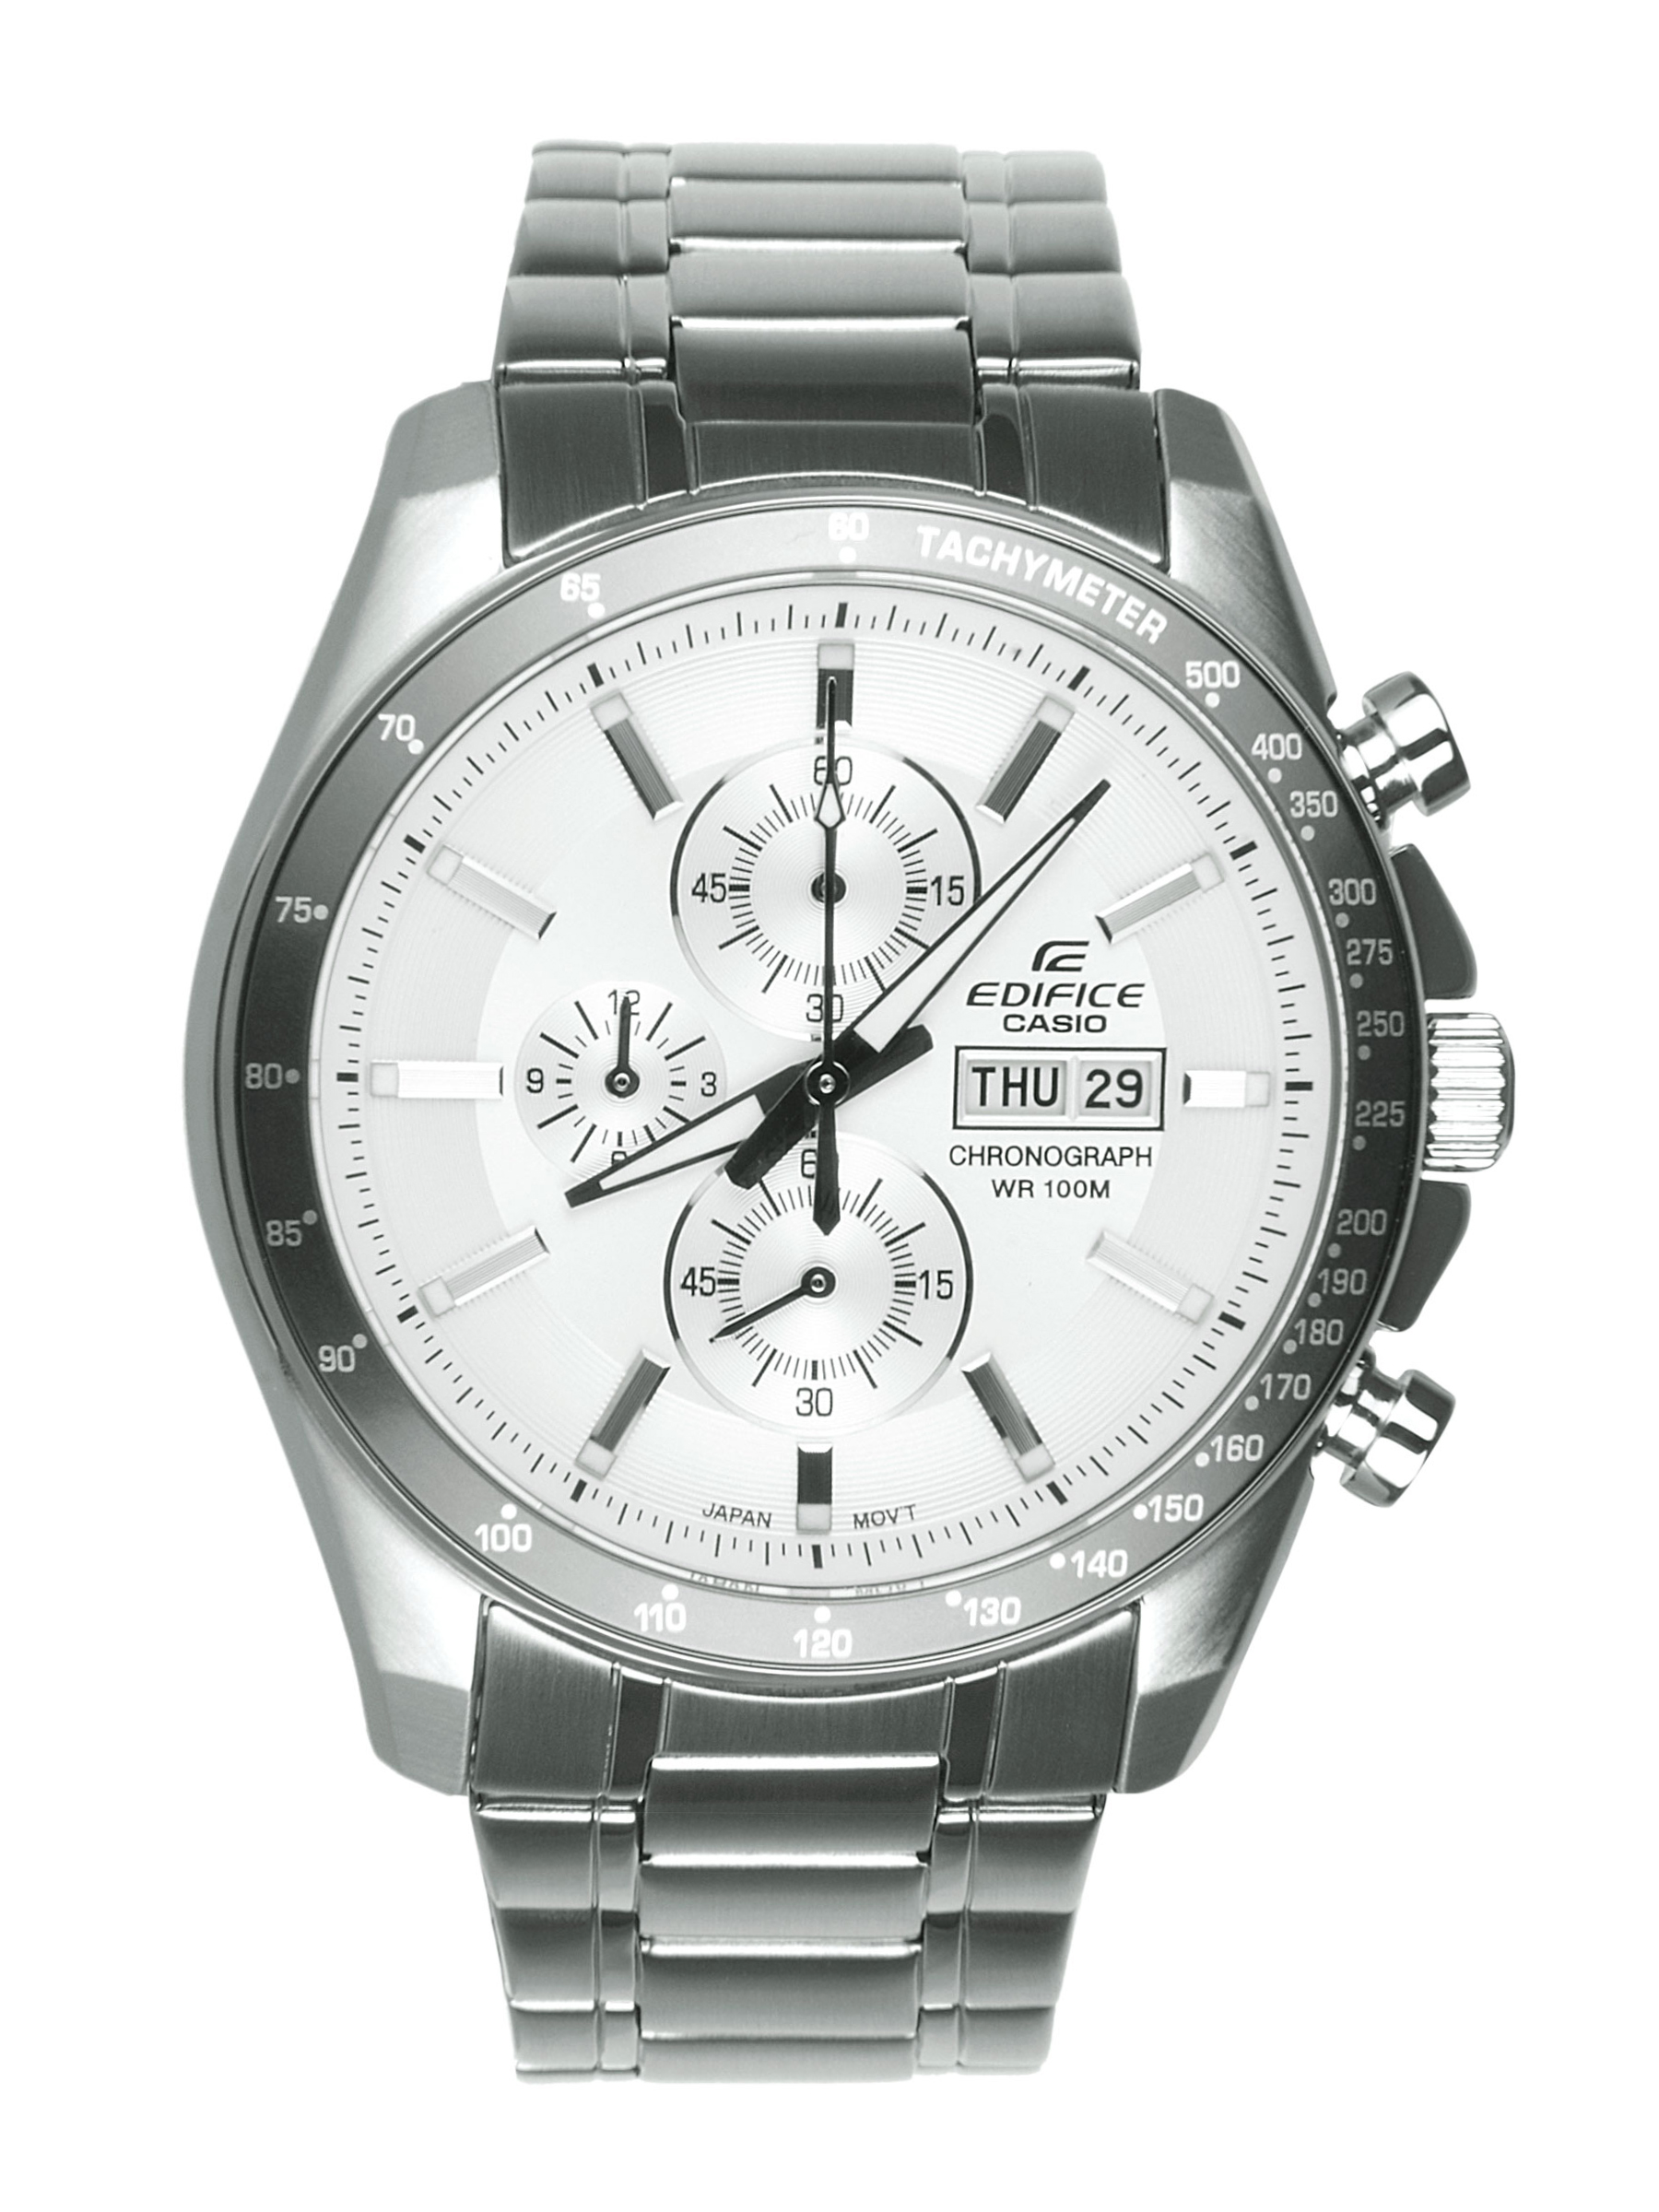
Casio Men Steel Watch EX045 EFR-502D-7AVDF
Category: Accessories / Watches / Watches
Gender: Men
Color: Steel
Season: Winter 2016
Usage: Casual